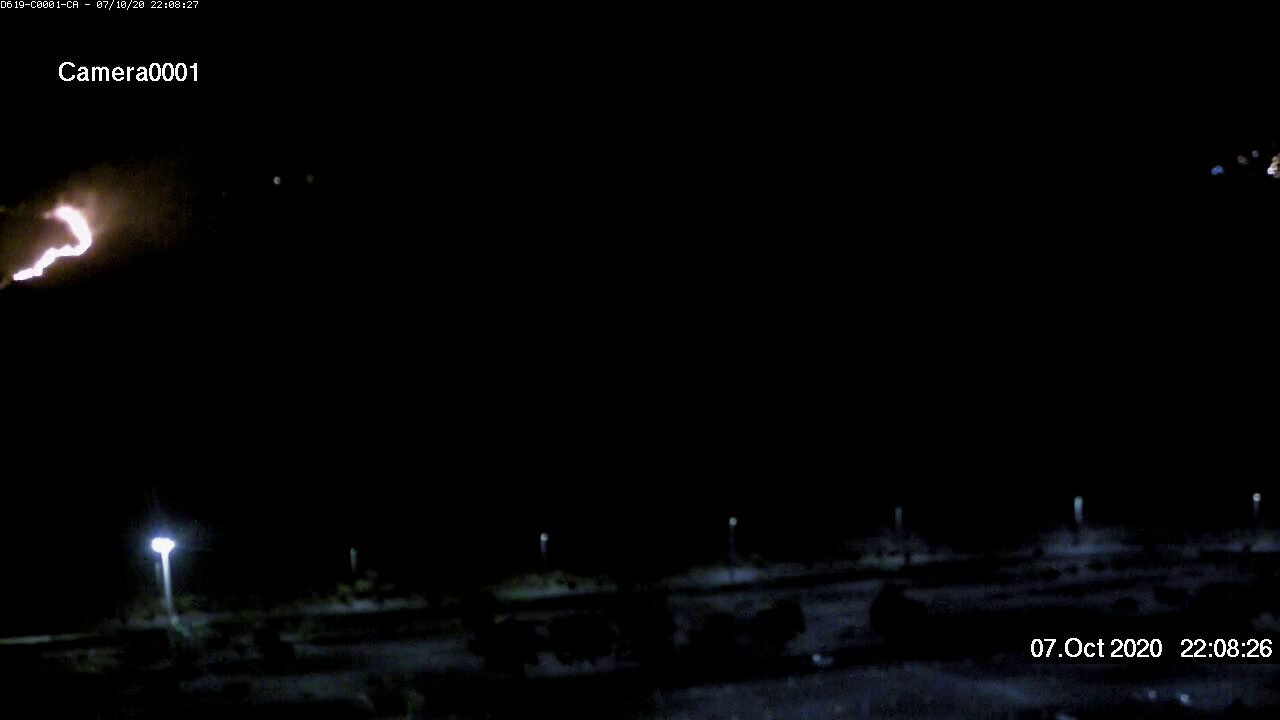
Fire: yes
Smoke: yes